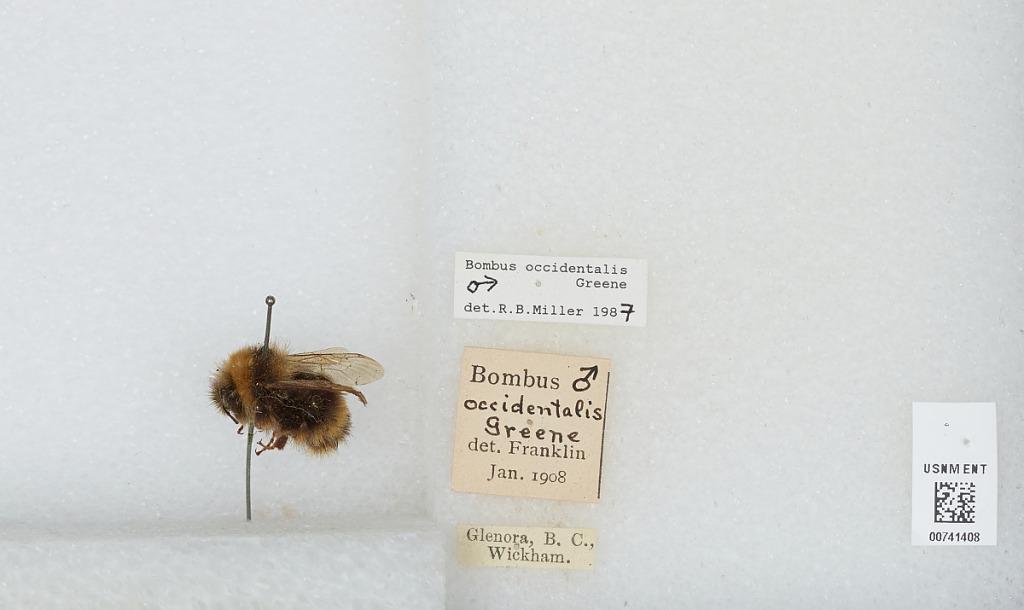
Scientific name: Bombus (Bombus) occidentalis Greene
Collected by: Wickham
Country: Canada
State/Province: British Columbia
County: Regional District of Kitimat-Stikine
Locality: Glenora
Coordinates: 57.8436, -131.389
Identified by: Miller, R. B.